Album (2016 film)

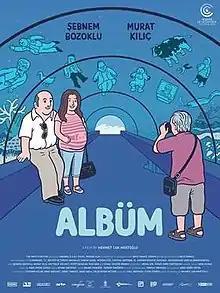
Film poster

Album is a 2016 Turkish comedy film directed by Mehmet Can Mertoğlu. It was screened in the Critics' Week section at the 2016 Cannes Film Festival where it won the France 4 Visionary Award.